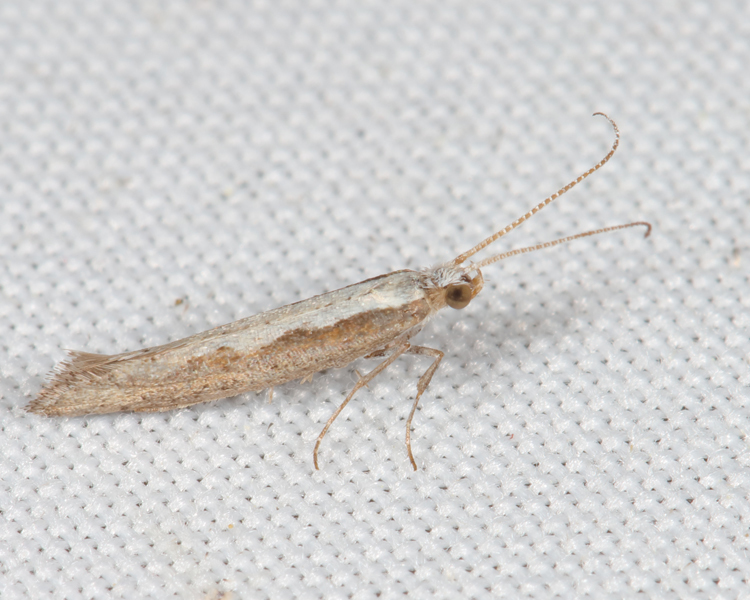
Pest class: diamondback_moth